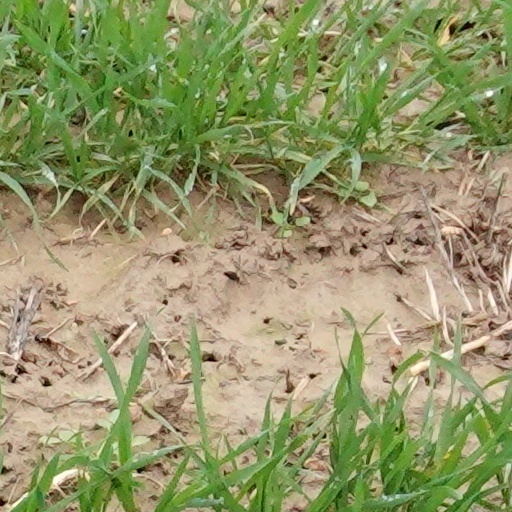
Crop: wheat